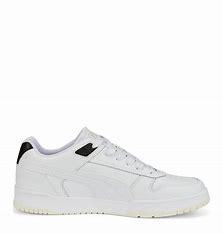
Brand: Puma
Model: RBD Game